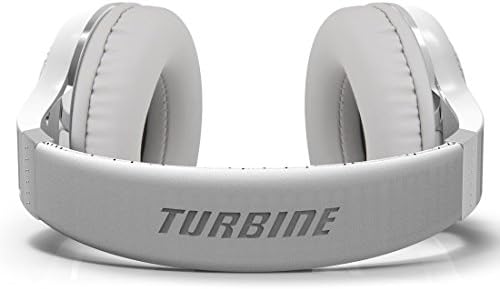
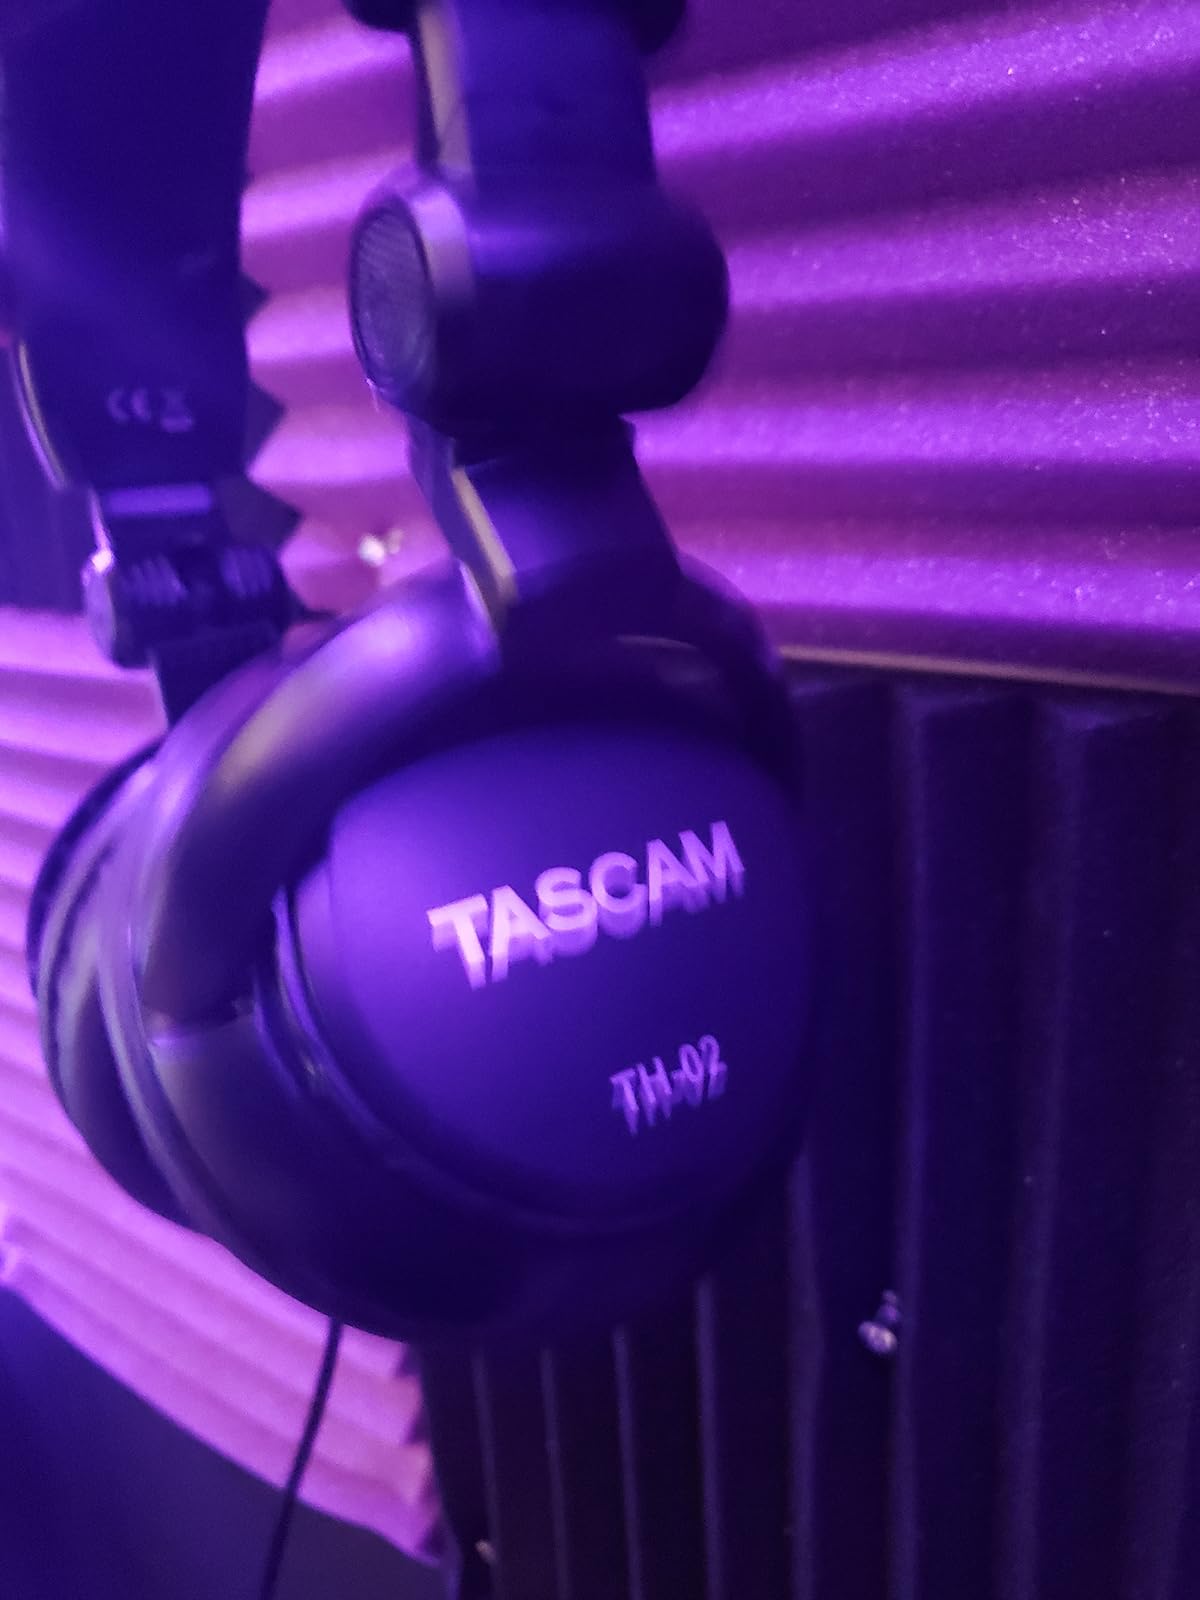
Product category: headphones
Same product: no